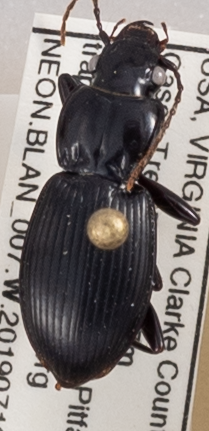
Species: Cyclotrachelus sigillatus
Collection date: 2019-07-16
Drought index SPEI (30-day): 0.26
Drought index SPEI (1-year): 2.09
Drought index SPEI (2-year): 2.09